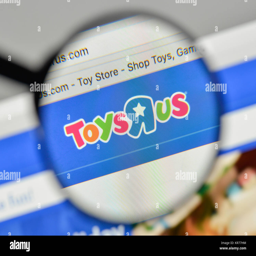
logo on the website homepage